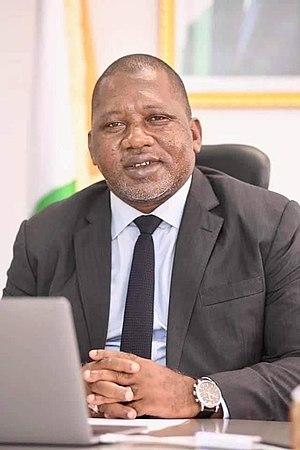
Le Ministre Sidiki Konaté
Sidiki Konaté, né le 8 juillet 1968 à Bobi, est une personnalité politique de Côte d'Ivoire. Depuis 2018, il est ministre de l'Artisanat dans les gouvernements d'Amadou Gon Coulibaly.